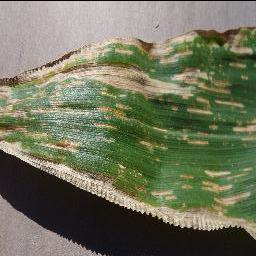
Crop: corn
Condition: (maize)_cercospora_spot_gray_spot